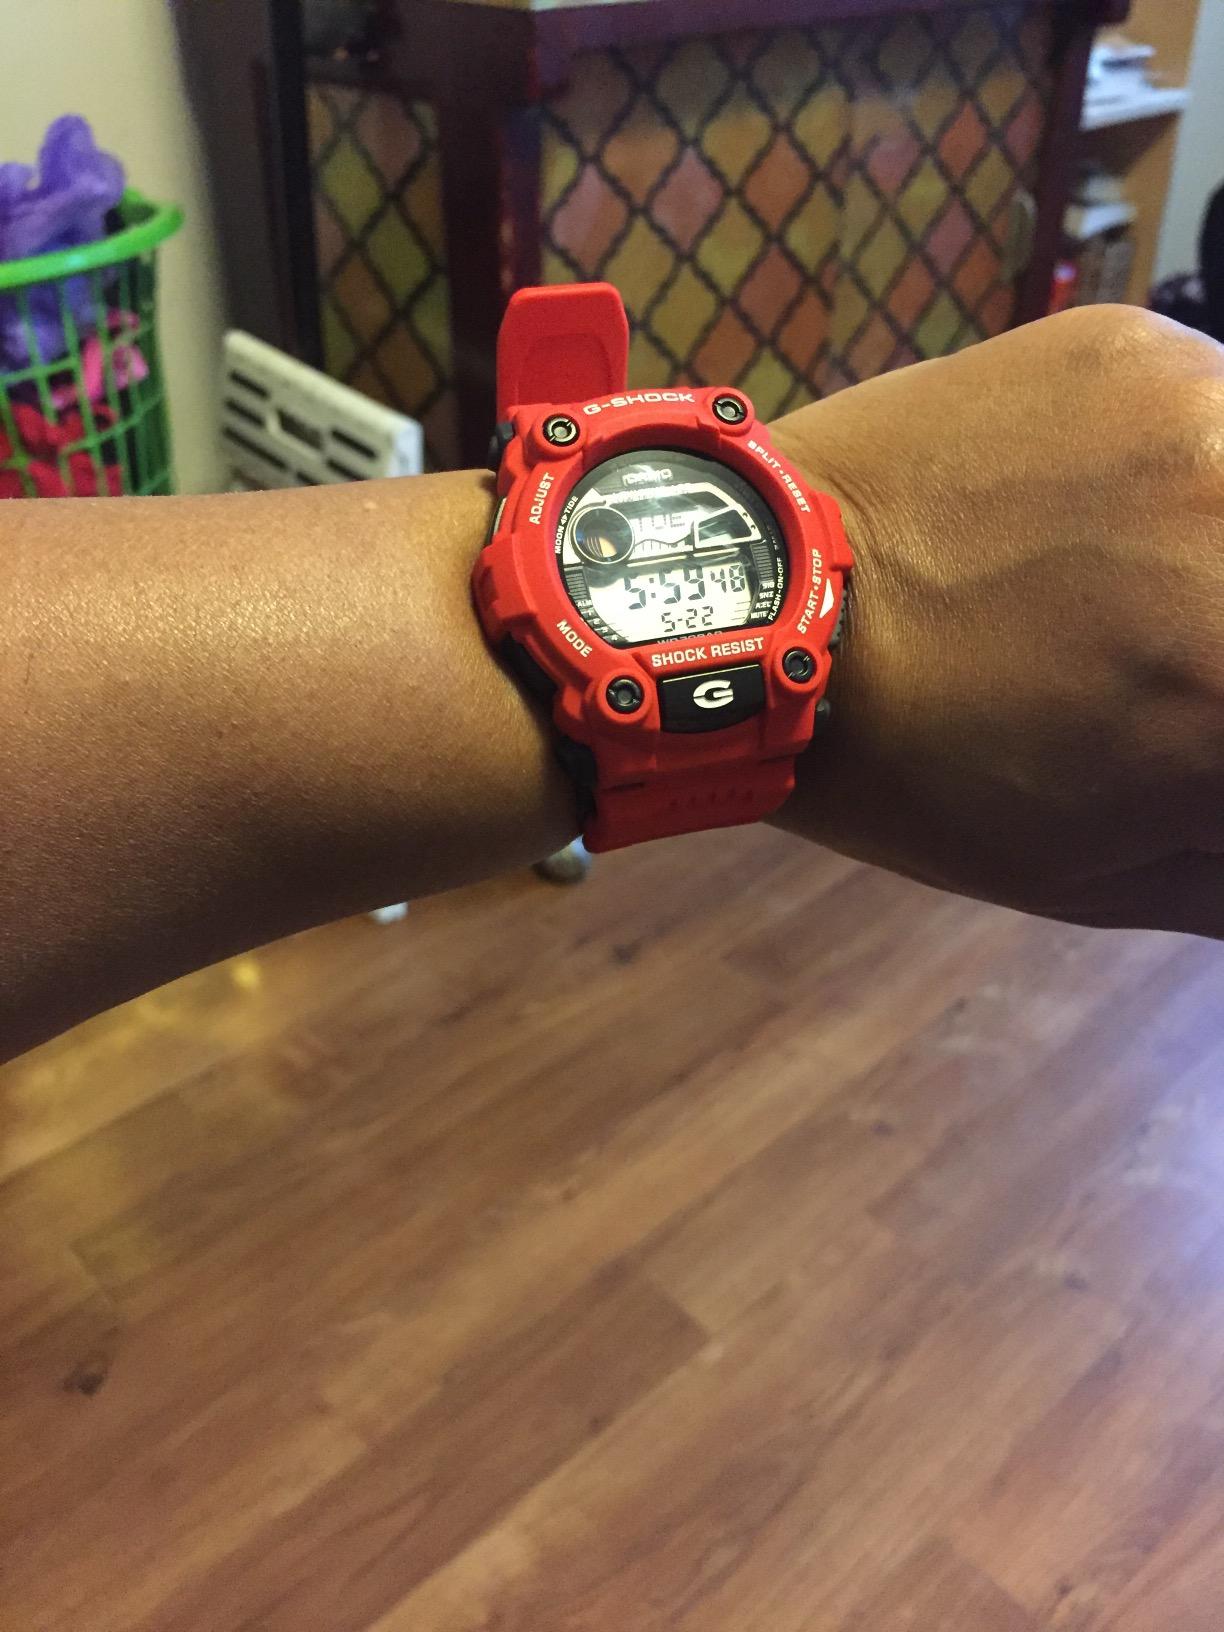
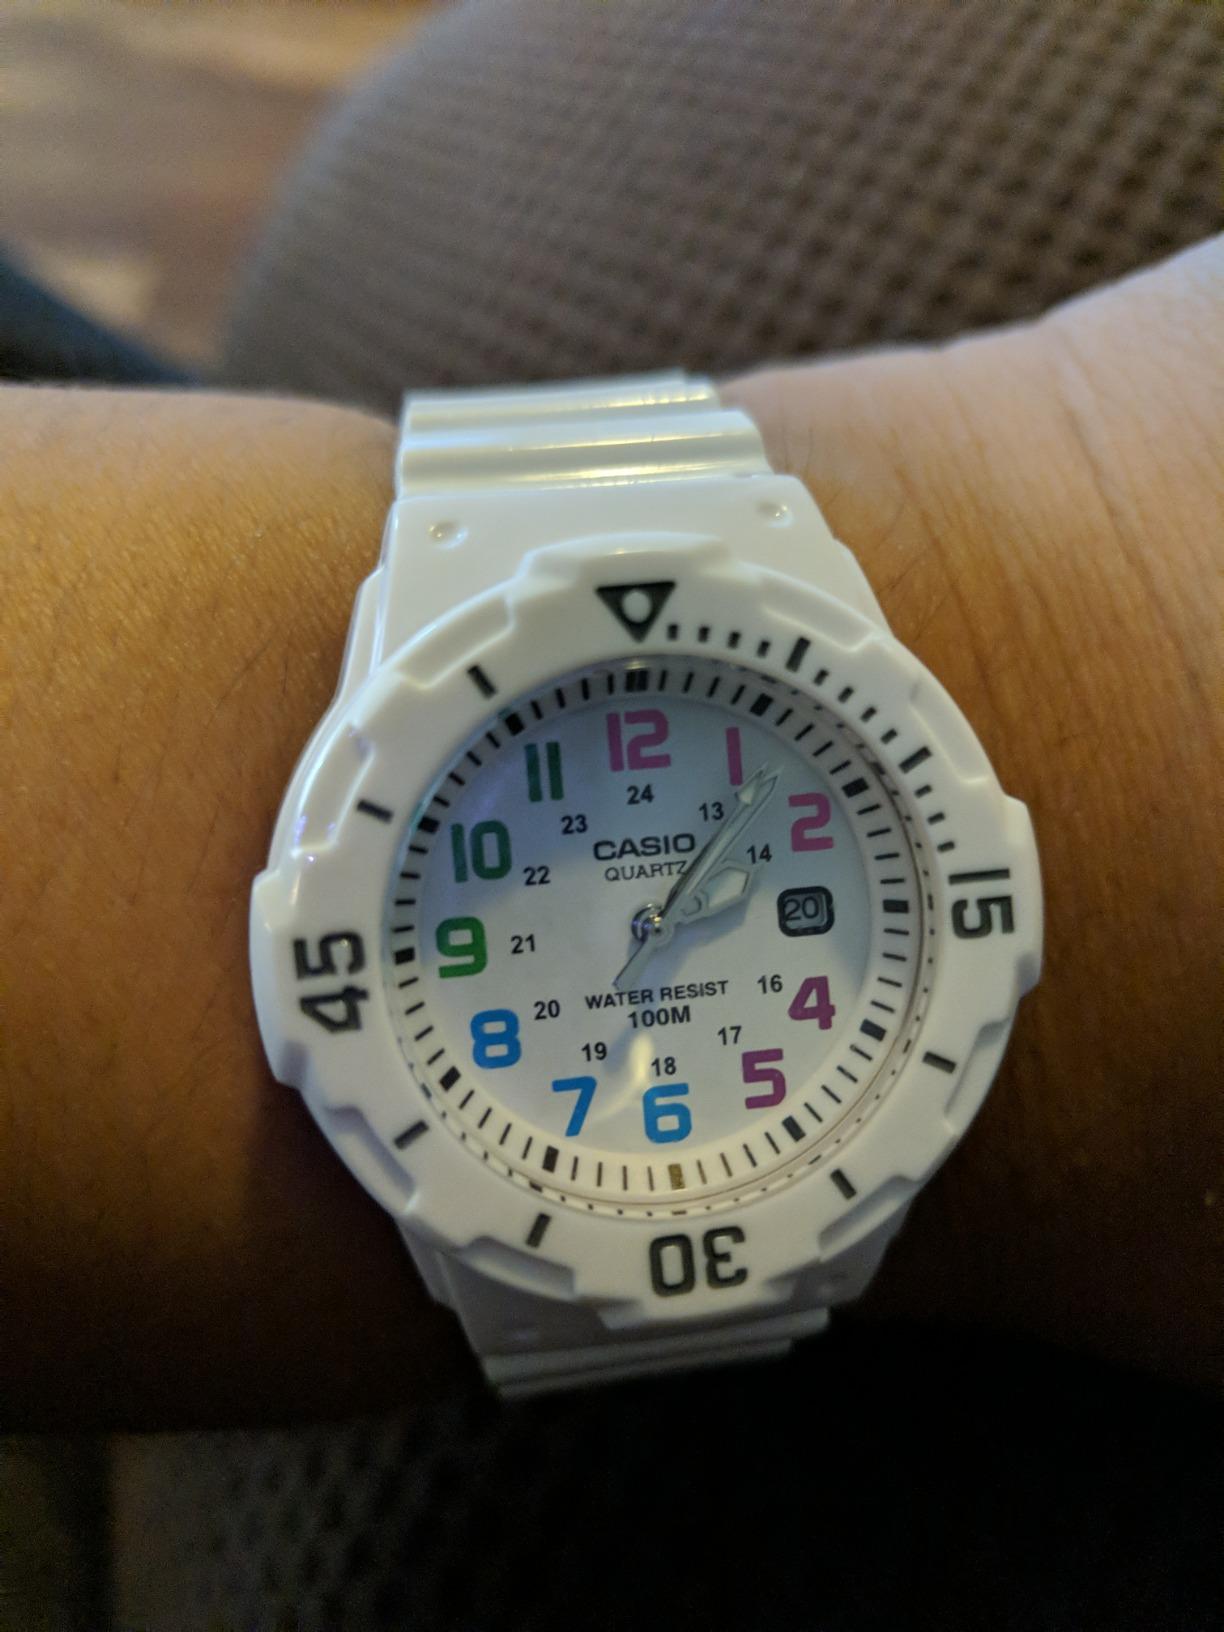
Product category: accessories_watch
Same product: no